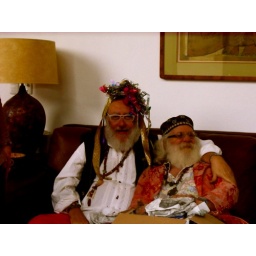
...in someone's normal living room on a normal couch framed by normal white walls and they were still grooving.....